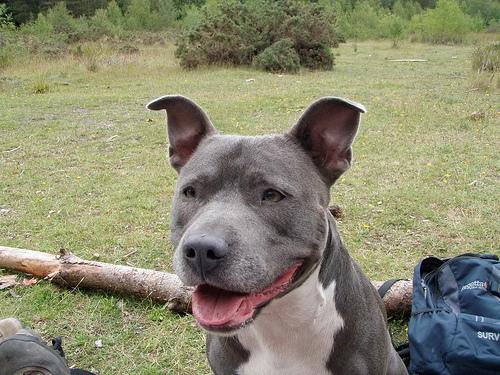
Breed: staffordshire bull terrier